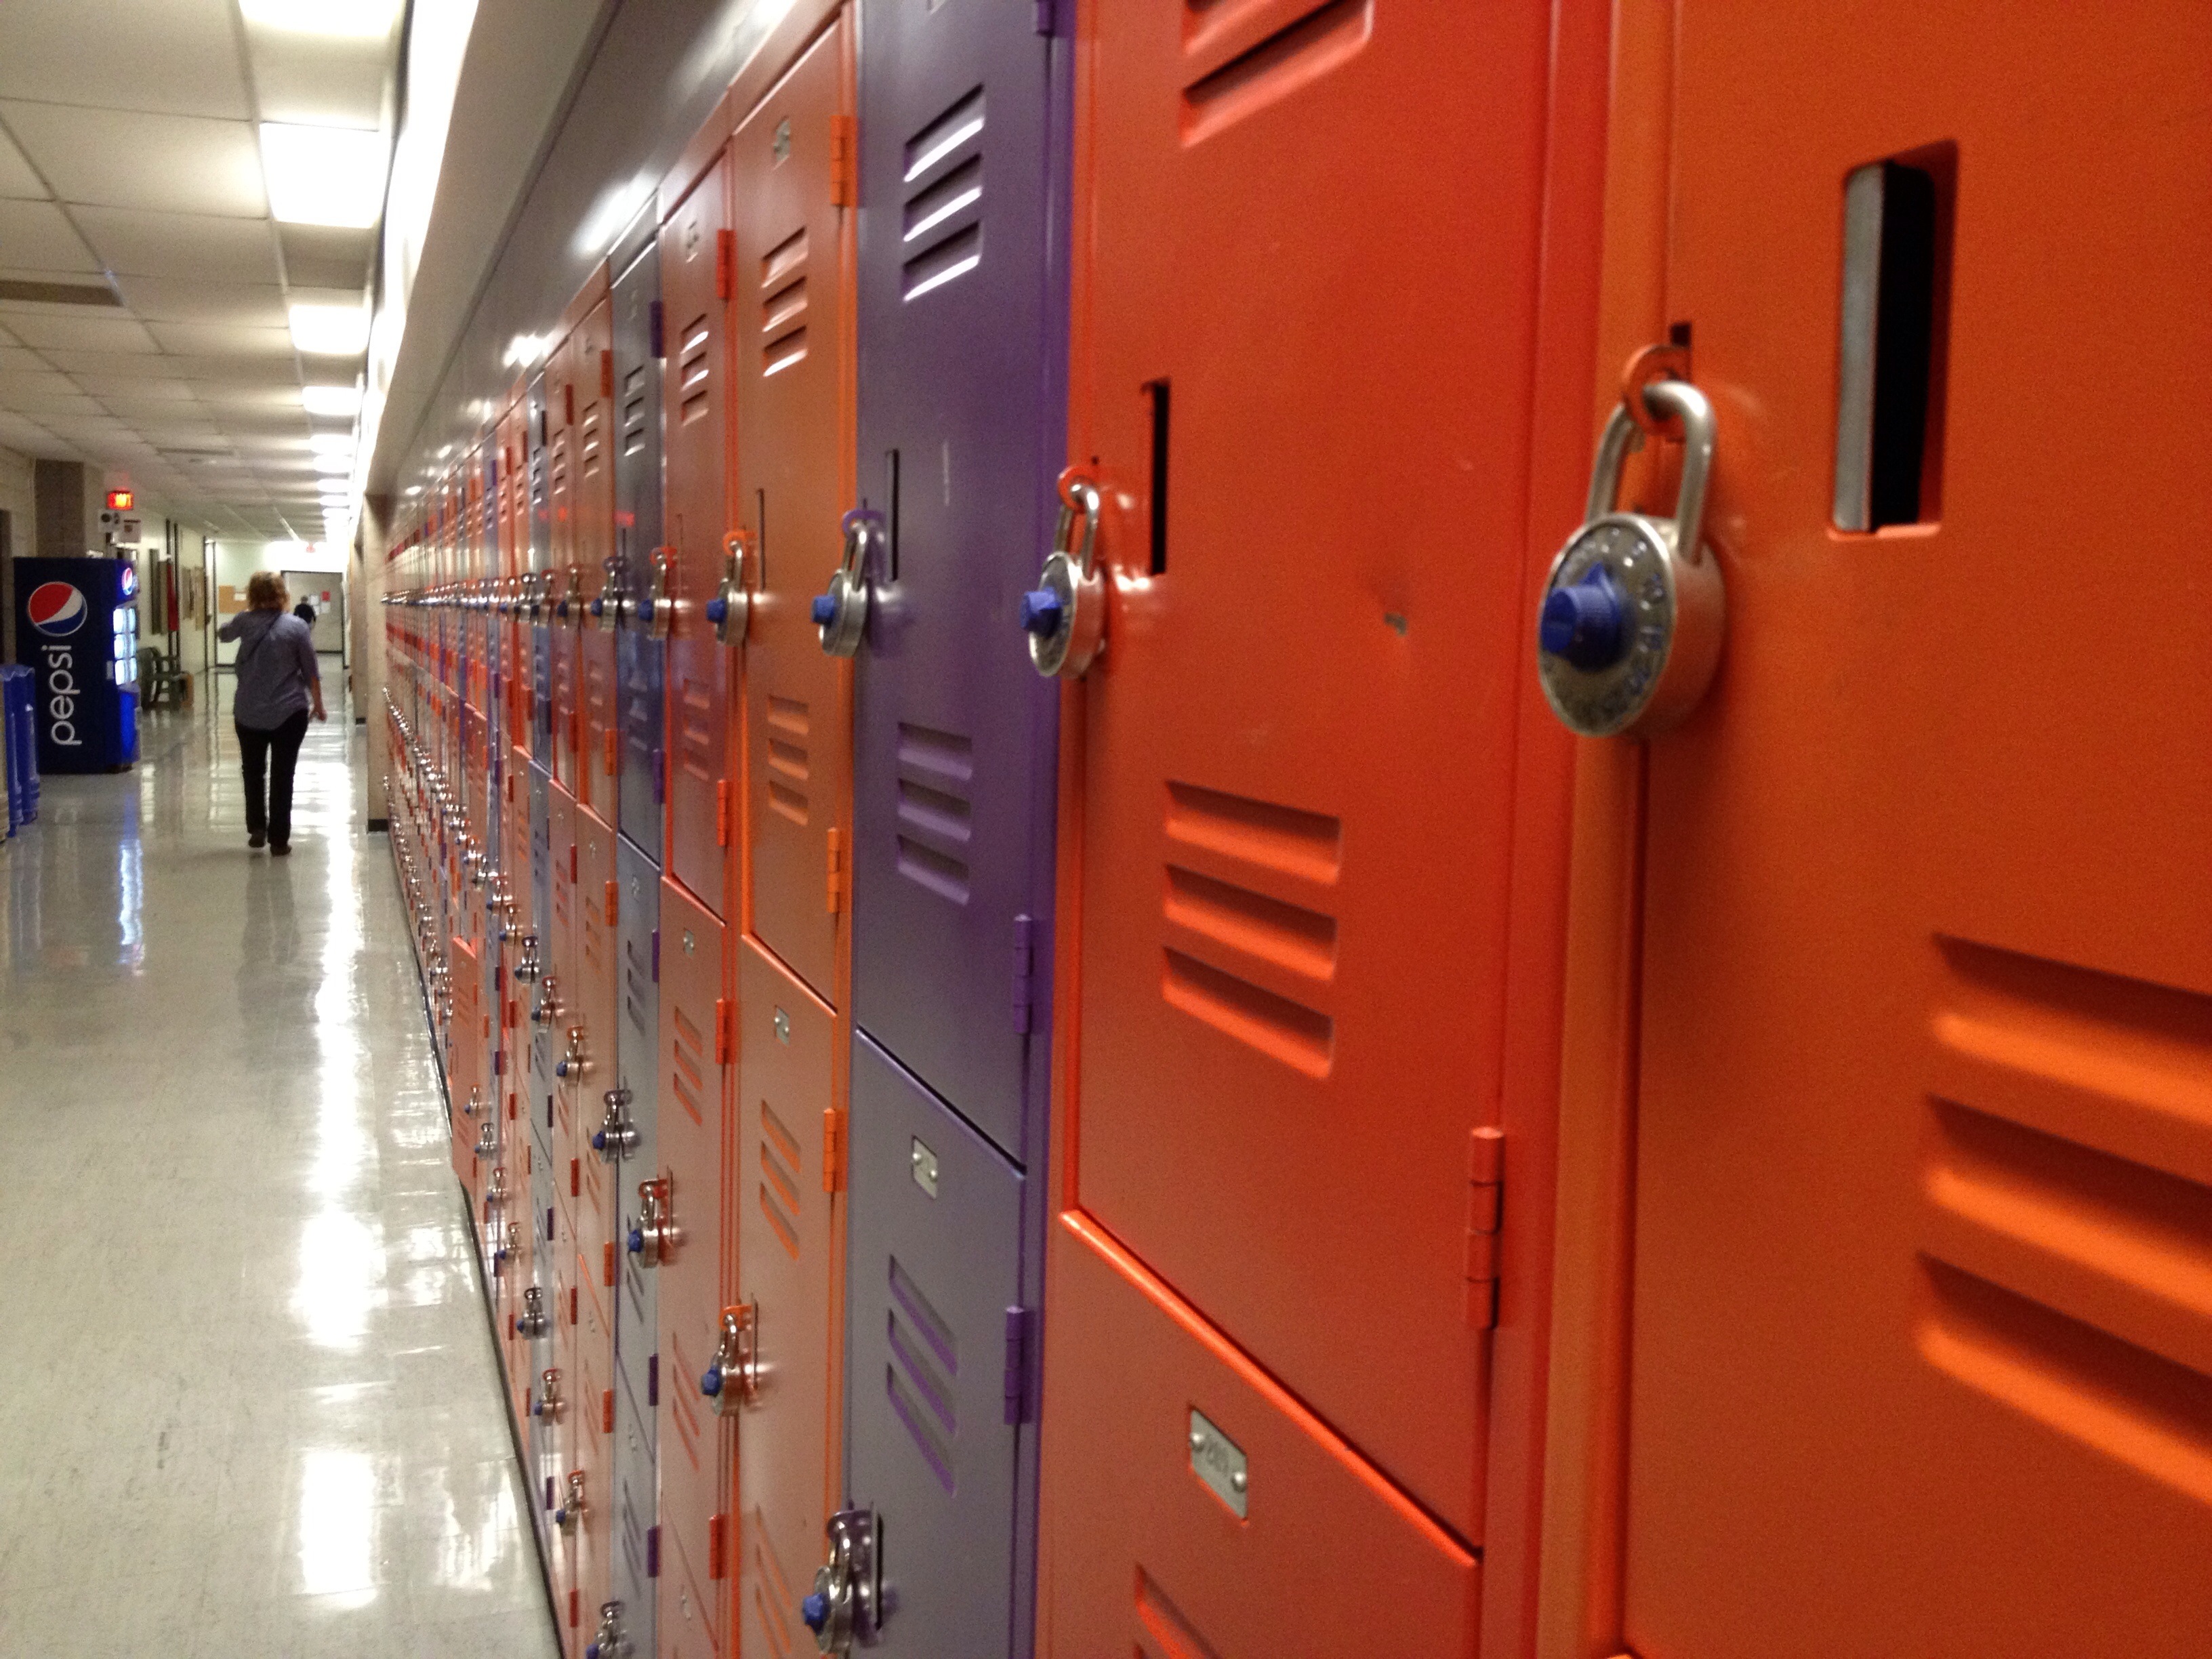
furniture, room, locker